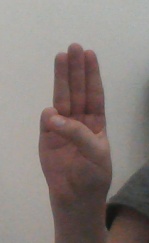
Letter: thaa